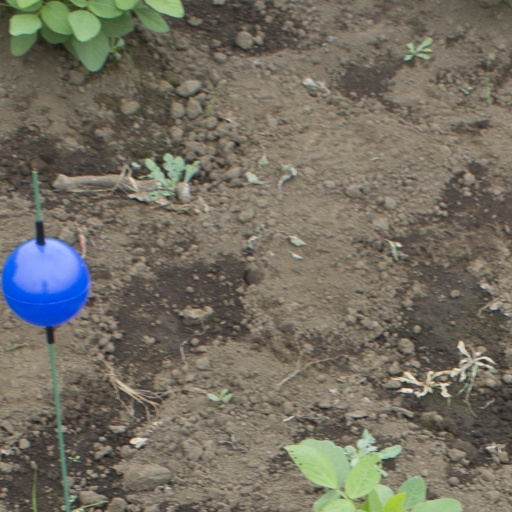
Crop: soybean